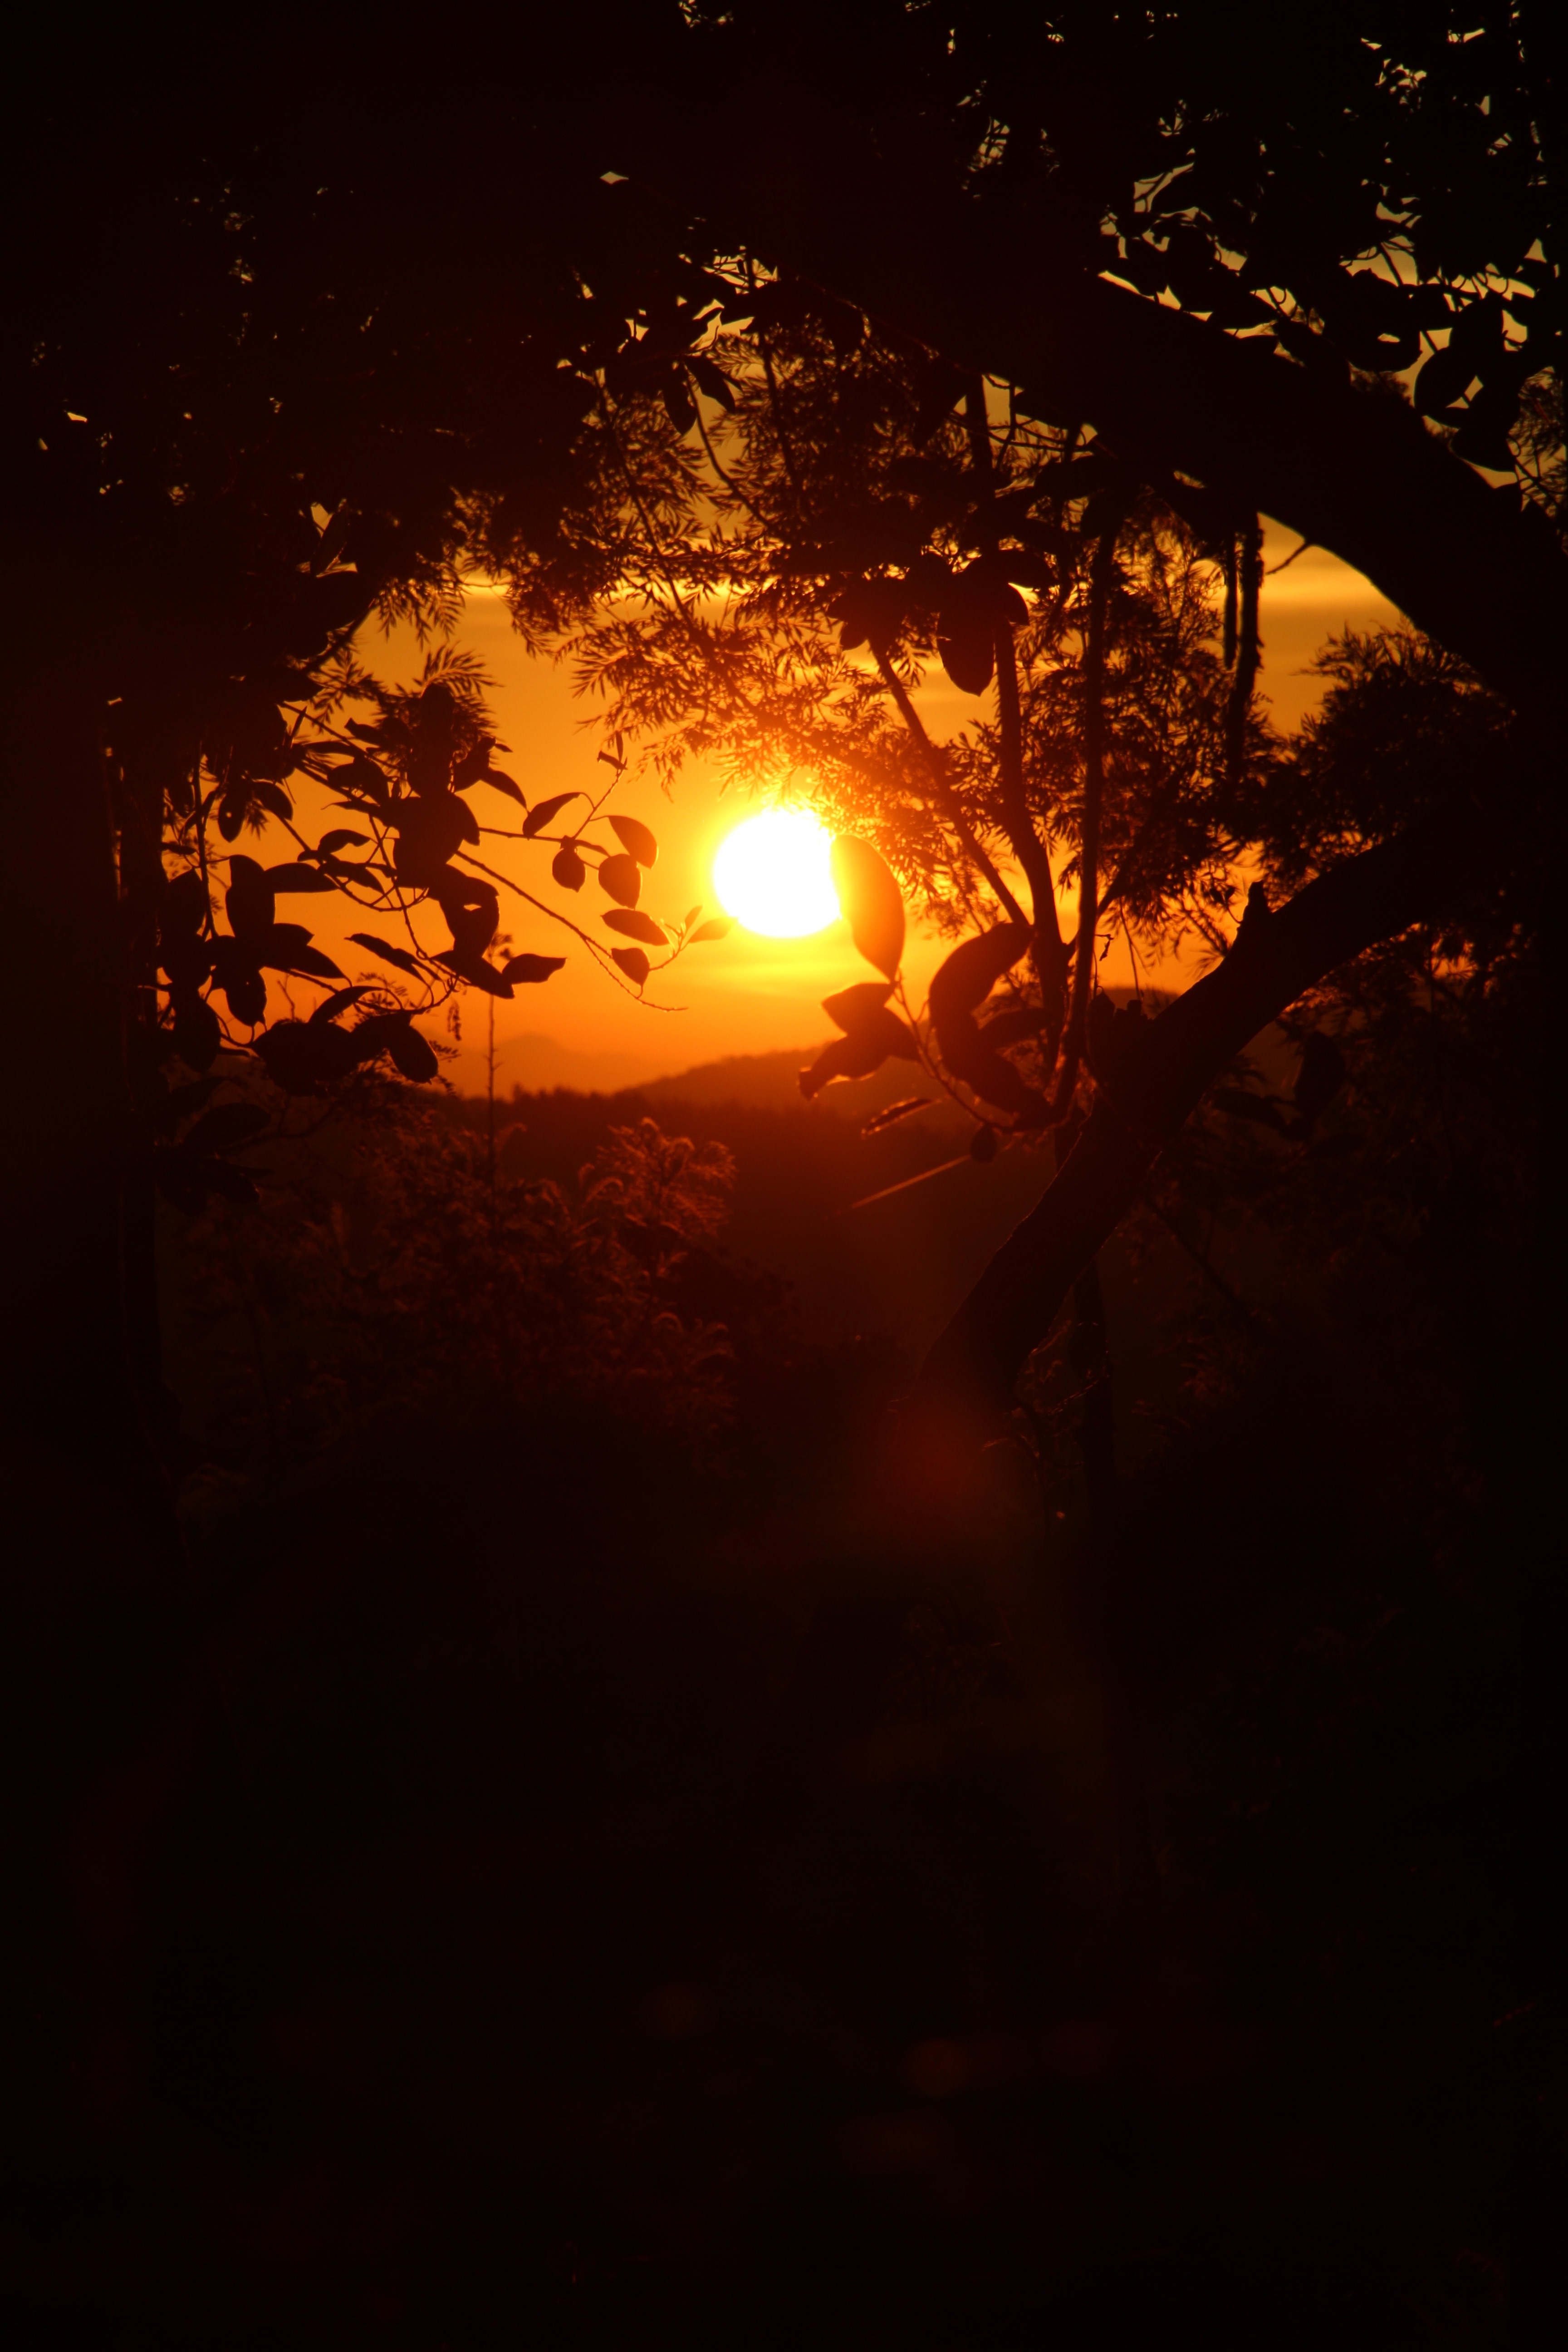
light, sun, sunset, night, sunlight, reflection, darkness, lighting